Dominican Order

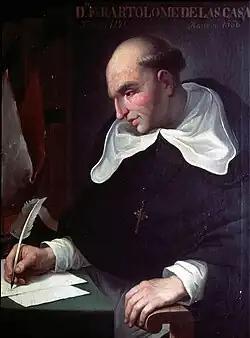
Bartolomé de Las Casas

Female houses differed from male Dominican houses in that they were enclosed. The sisters chanted the Divine Office and kept all the monastic observances. The nuns lived under the authority of the general and provincial chapters of the order. They shared in all the applicable privileges of the order. The friars served as their confessors, priests, teachers and spiritual mentors.